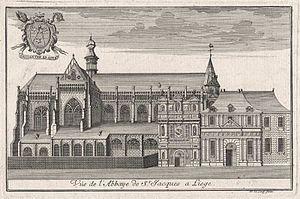
Vue de l'Abbaye St. Jacques à Liège.
Lambert Lombard, né à Liège en 1505 ou en 1506 et mort dans la même ville en août 1566, est un artiste de la Renaissance, à la fois peintre, architecte, graveur, archéologue, collectionneur, numismate, mythographe, homme de lettres, historien de l'art et maître d'une académie de grande réputation.
L’église Saint-Jacques-le-Mineur de Liège, ancienne abbatiale bénédictine de Saint-Jacques à Liège, est fondée en 1015 par le prince-évêque Baldéric II, successeur de Notger. Lors de la destruction de la collégiale Saint-Pierre, elle devient la collégiale Saint-Jacques.
L'abbaye Saint-Jacques était une abbaye bénédictine de la principauté de Liège fondée au XIᵉ siècle. Dans la seconde moitié du XIIᵉ siècle, les eaux de la Meuse furent canalisées au cœur du domaine afin d'en irriguer les vergers et d'actionner un moulin, avant de rejoindre le cours principal du fleuve. La reconstruction de l'abbaye fut commencée en 1420 pour se terminer en 1522.